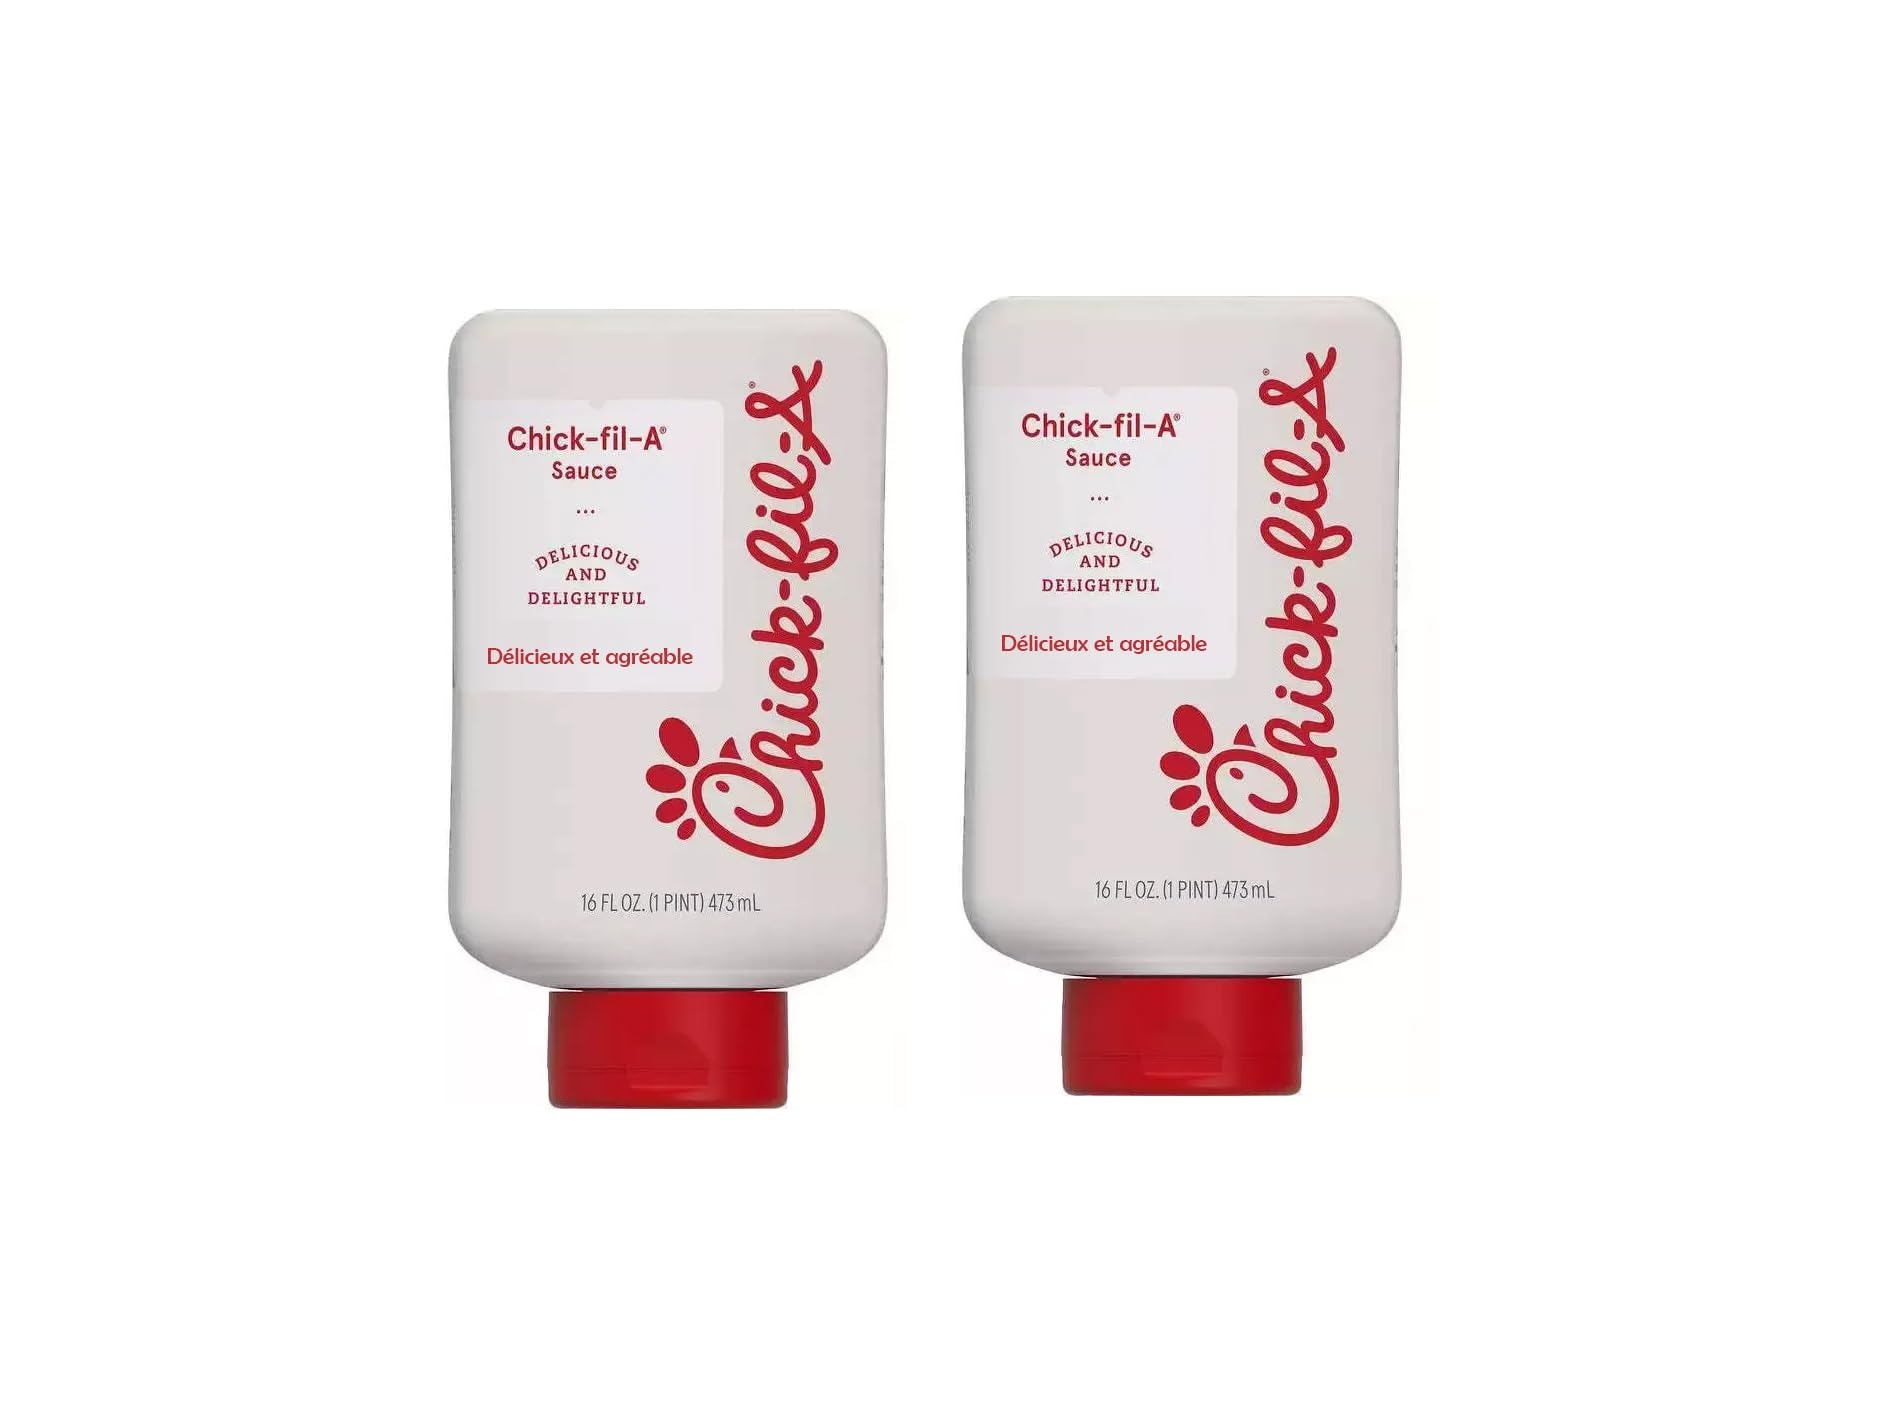
Item Name: Chick-fil-A Sauce 16 oz. - 2 Pack Bundle - SET OF 2
Value: 2.0
Unit: Count

Price: 3.69